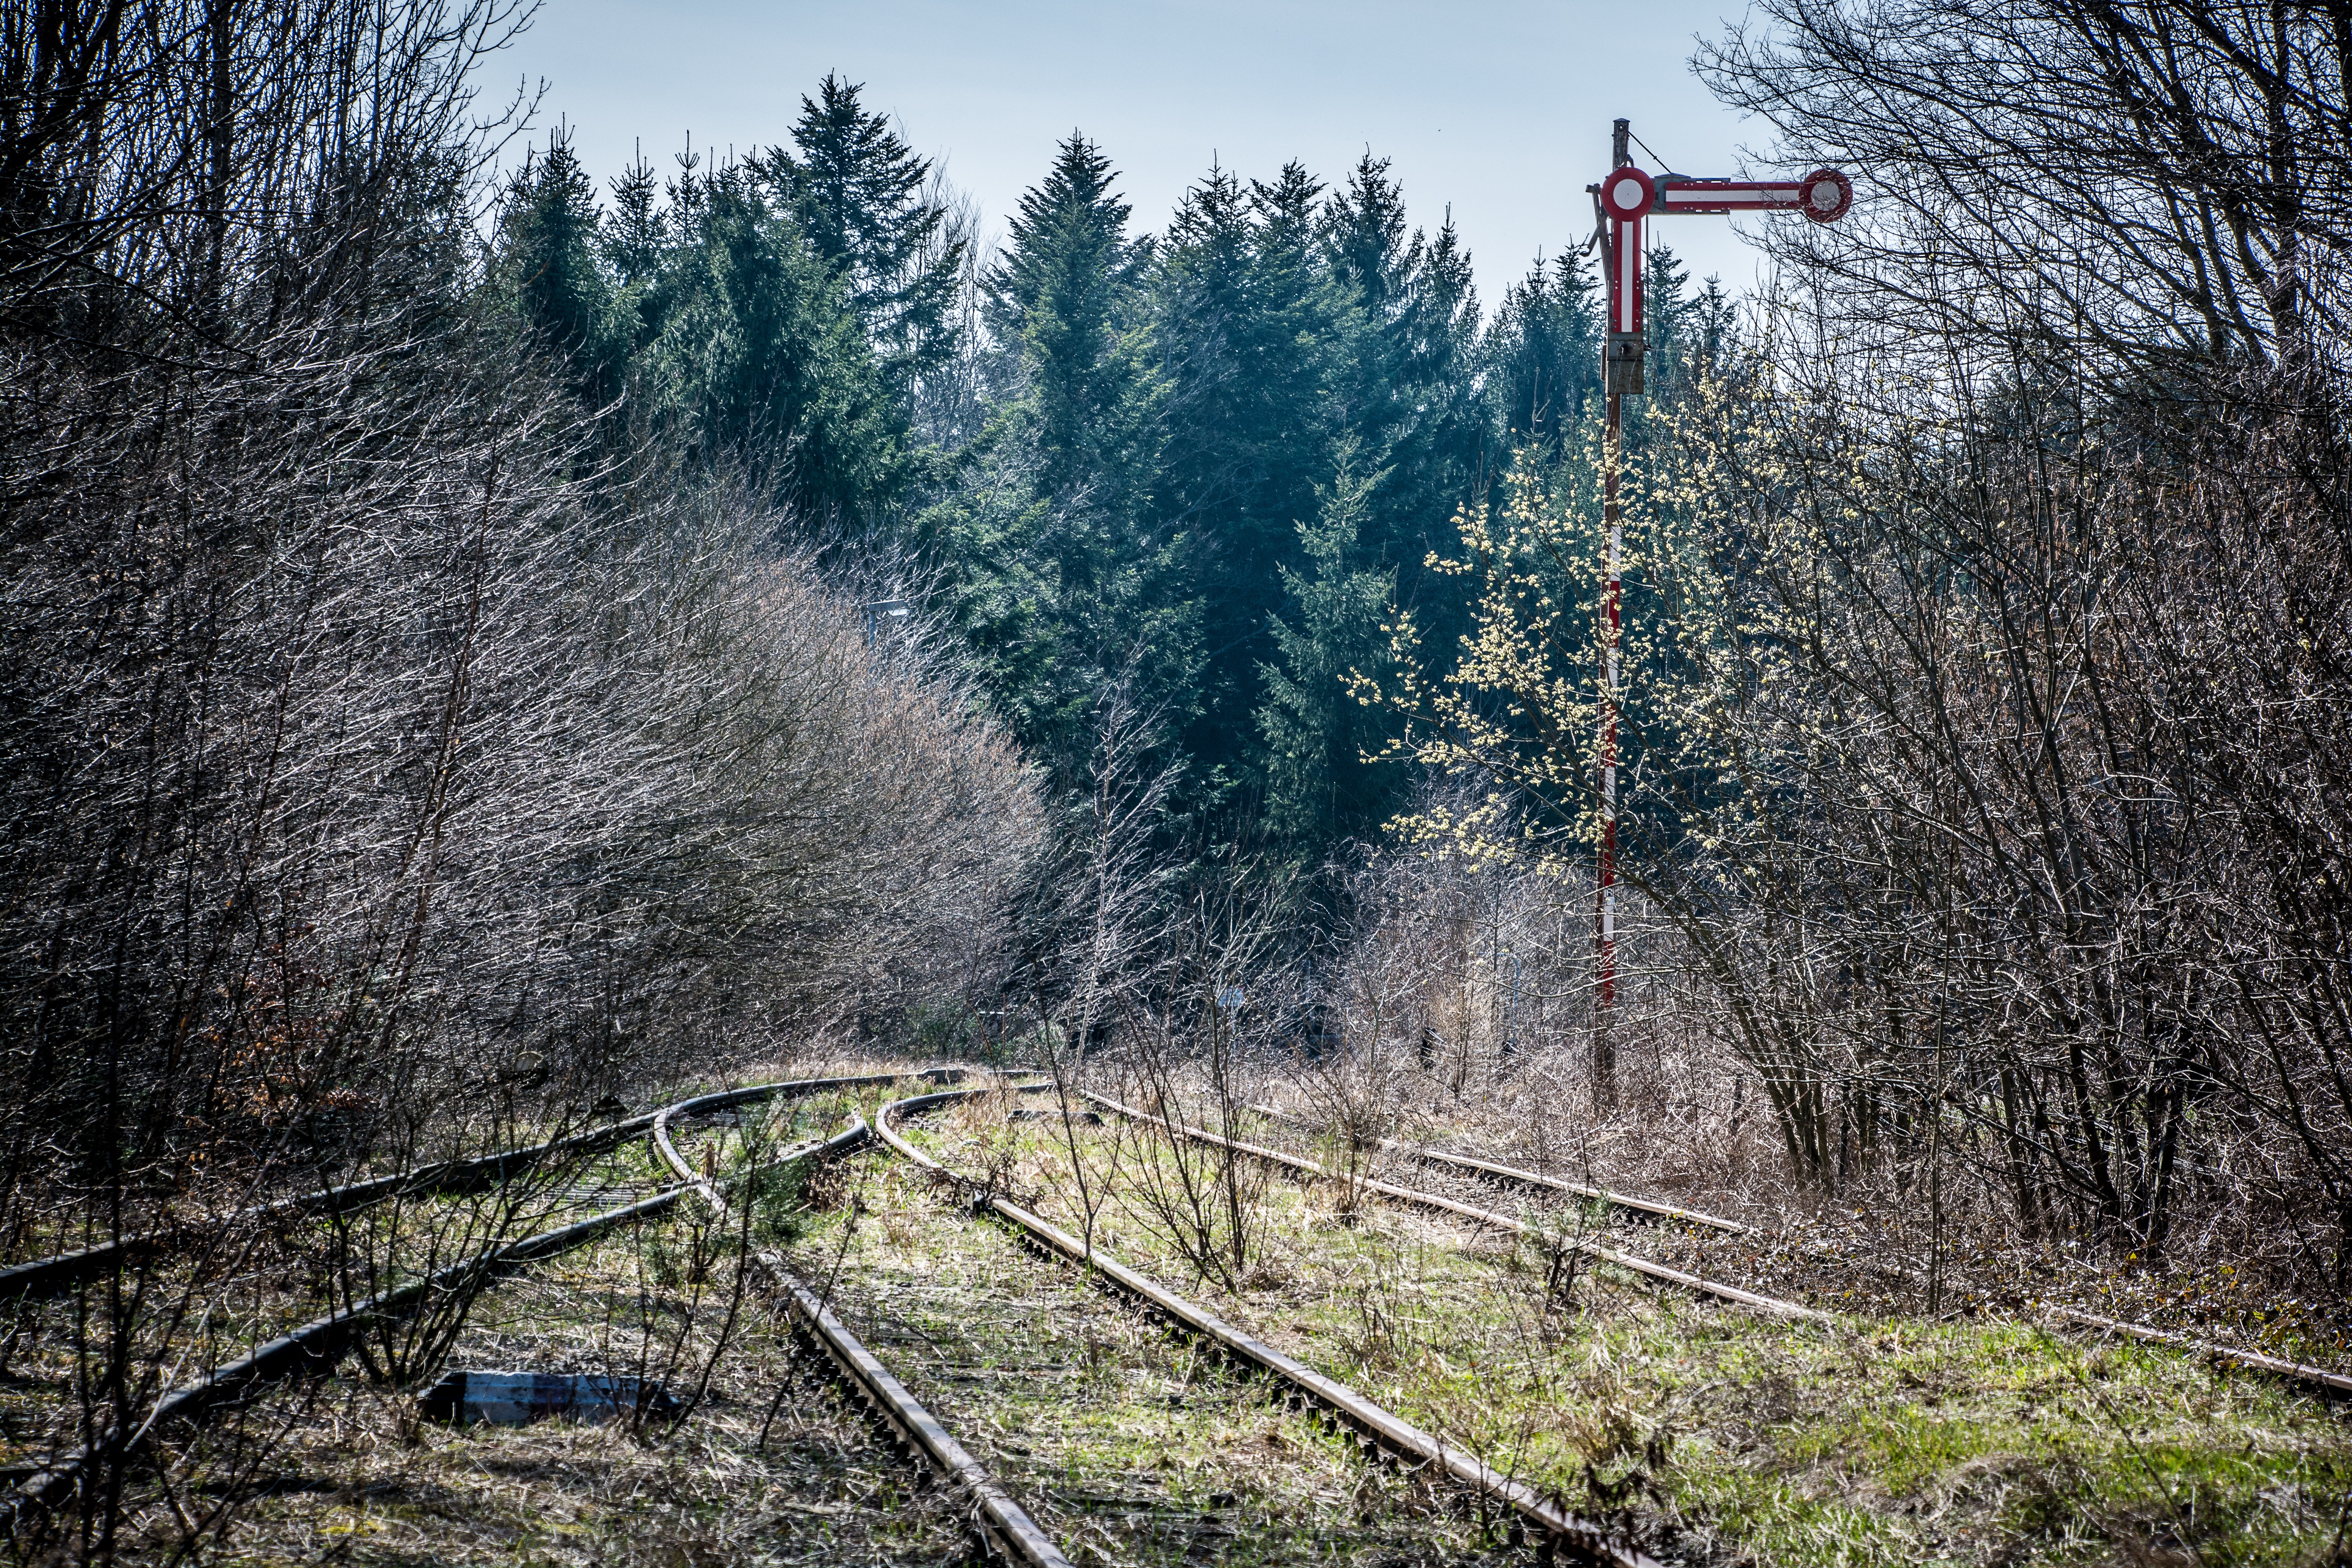
landscape, tree, forest, path, grass, wilderness, branch, mountain, winter, cloud, plant, sky, track, railway, trail, leaf, hill, train, transport, signal, soft, woodland, railway station, rail transport, railway tracks, rail traffic, temperate coniferous forest, geological phenomenon, spruce fir forest, shipping being lost, disused railway line